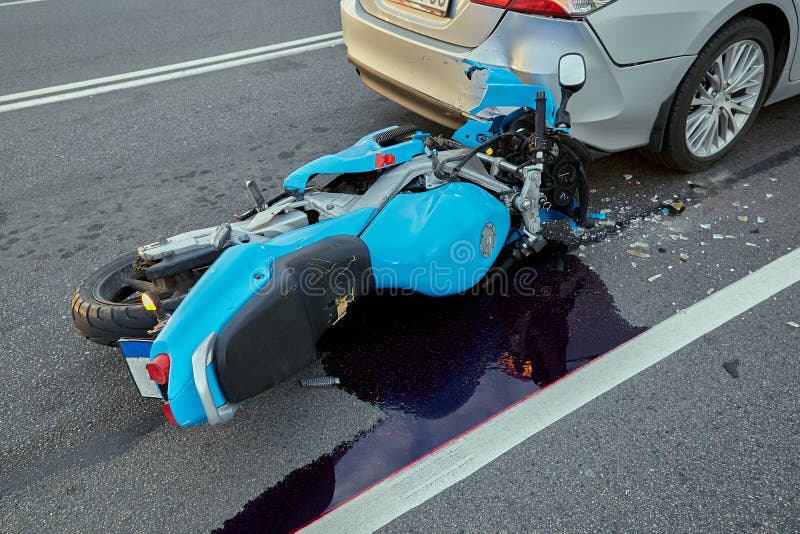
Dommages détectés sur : pare-choc arrière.
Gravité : mineur